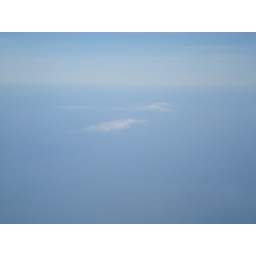
Scattered cloud in a relatively clear sky.